Hotel Danville

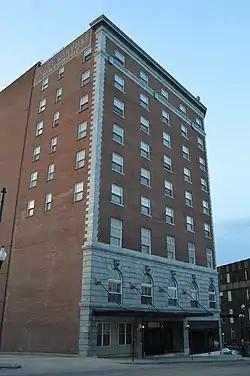
Front, seen from the south

Hotel Danville, also known as the Municipal Building and City Market, is a historic hotel building located at Danville, Virginia.